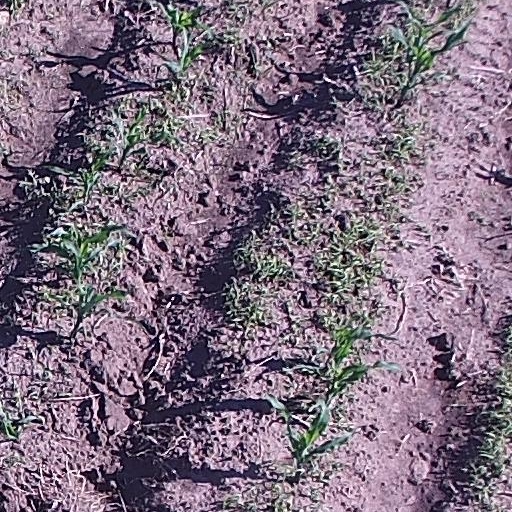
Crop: maize; corn